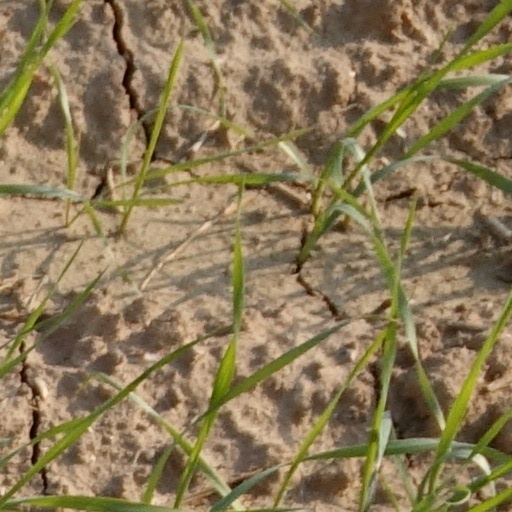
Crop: wheat